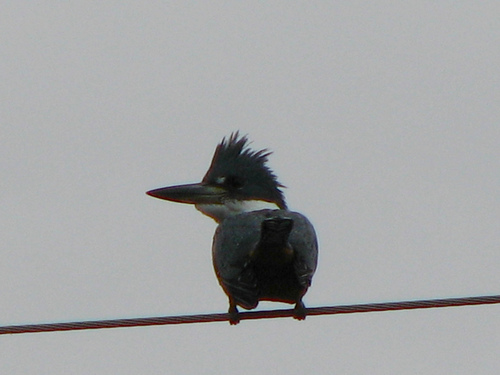
the bird has a long bill that is skinny and black as well as small feet.
this bird is black with pointy hair and has a long, pointy beak.
this black bird features a crest of feathers on head, long pointed beak and a band of white on chin and neck.
this bird is mostly black with a white breast, it has a long straight bill that looks large for its body, and it has black feathers that protrude upwards on its crown.
this is a black bird with long feathers on the crown and white on the throat.
this bird is black with white and has a long, pointy beak.
a spiky feathered bird with gray feathers and a white throat.
this bird has a dark blue large crest and a large beak.
this is a black bird with a large head that has a mohawk and an oversized black beak.
this bird is black withwhite and has a long, pointy beak.
Species: Ringed Kingfisher